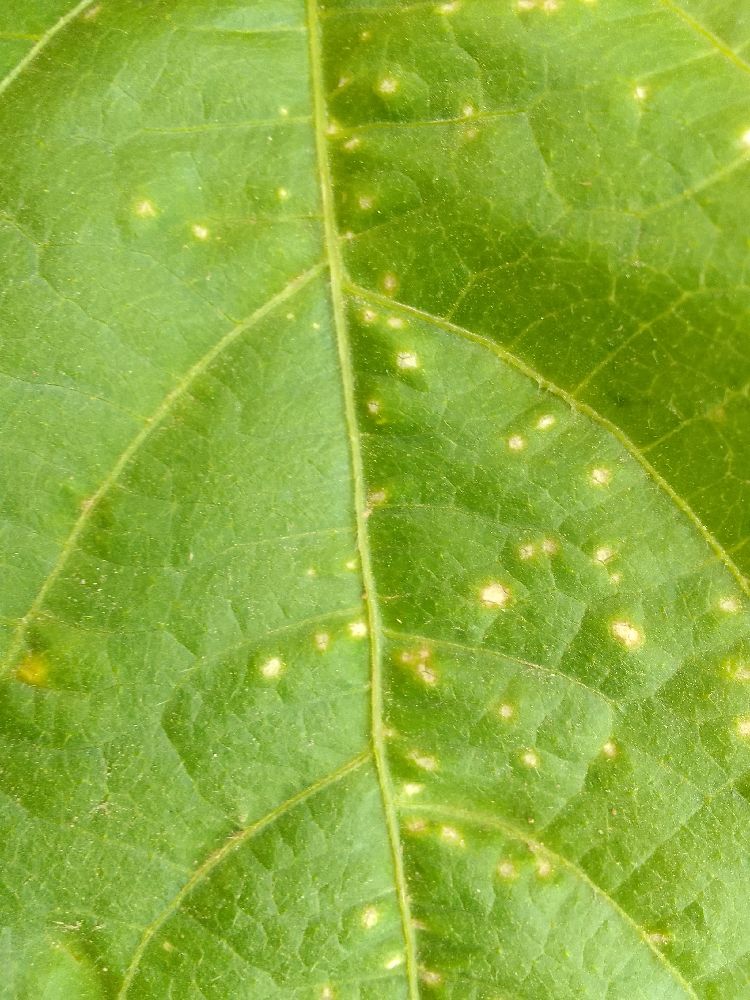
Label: rust